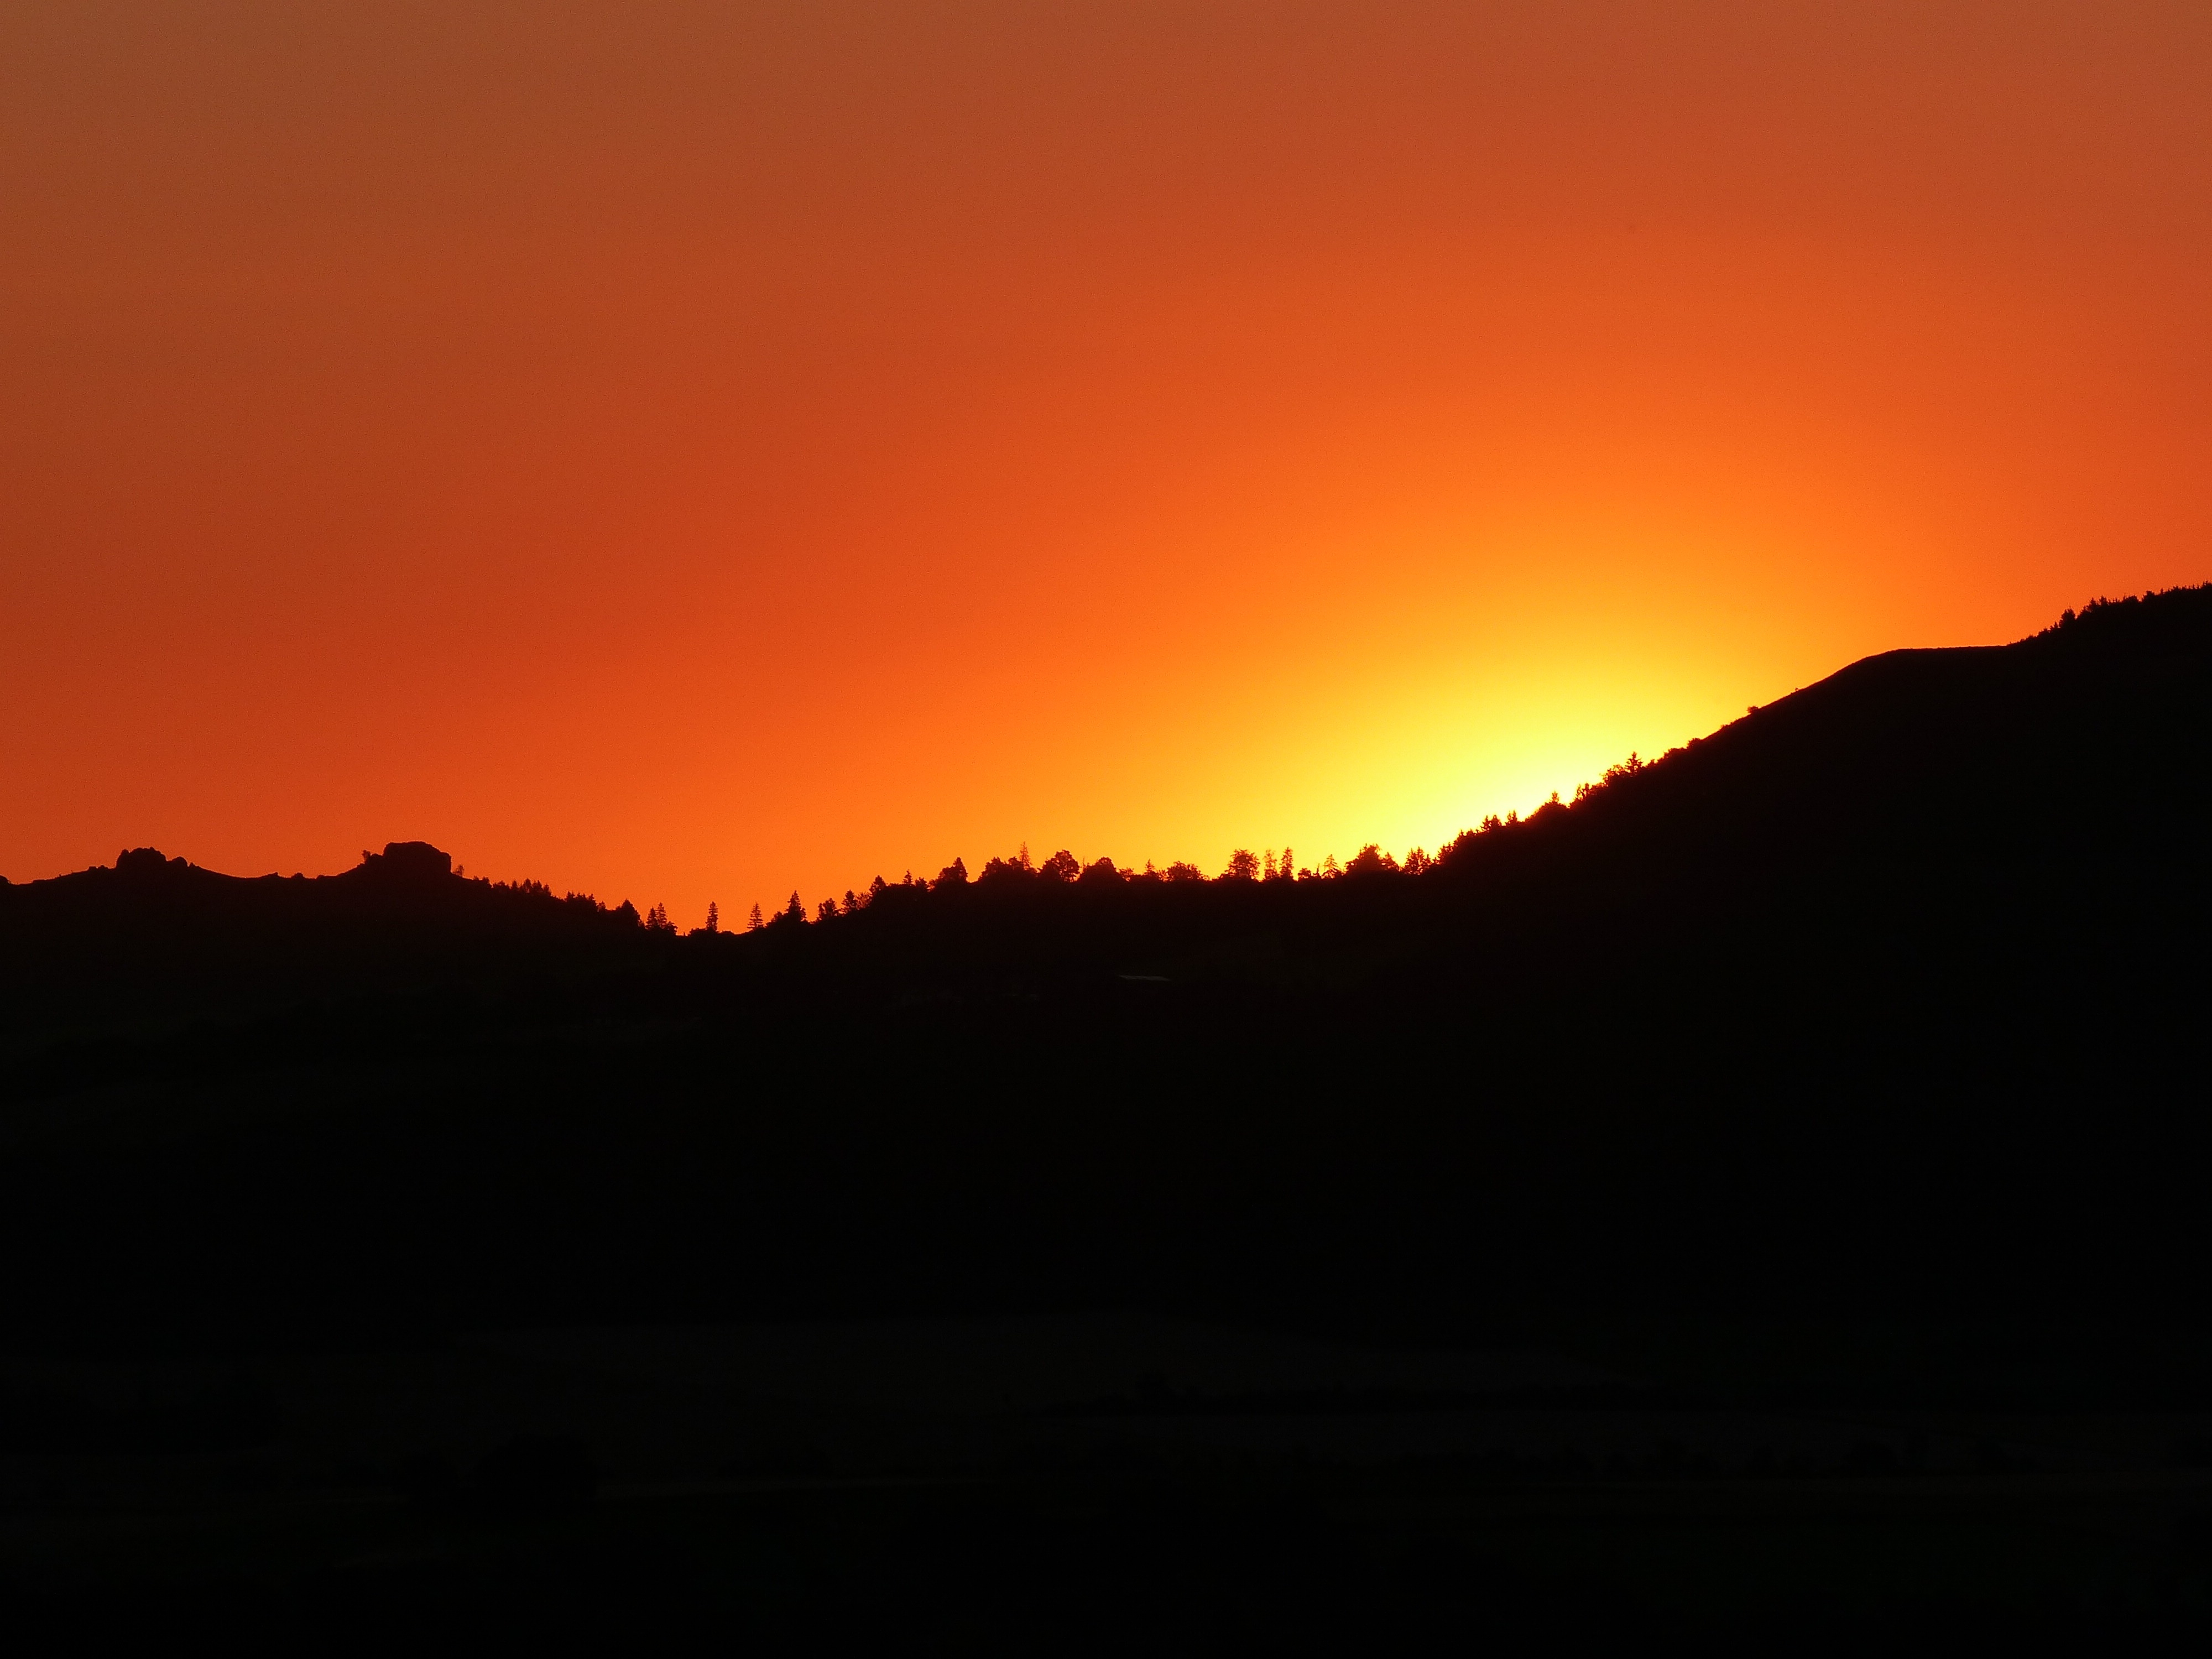
horizon, silhouette, mountain, light, sky, sunrise, sunset, morning, hill, dawn, dusk, evening, mood, afterglow, red sky at morning